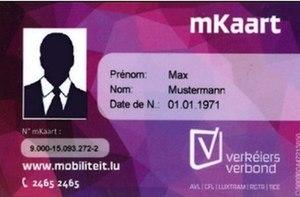
Carte mKaart personnalisée pour les transports publics. Les différents abonnements sont chargés électroniquement sur la carte.
Une mKaart est une carte à puce sans contact, utilisant la technologie RFID ou plus précisément NFC, qui sert de support pour l'ensemble des titres occasionnels et abonnements sur les réseaux CFL, Luxtram, RGTR, AVL et TICE, les cinq réseaux de transport en commun au Luxembourg. Sa mise en œuvre est supervisée par l'État luxembourgeois à travers le Verkéiersverbond.